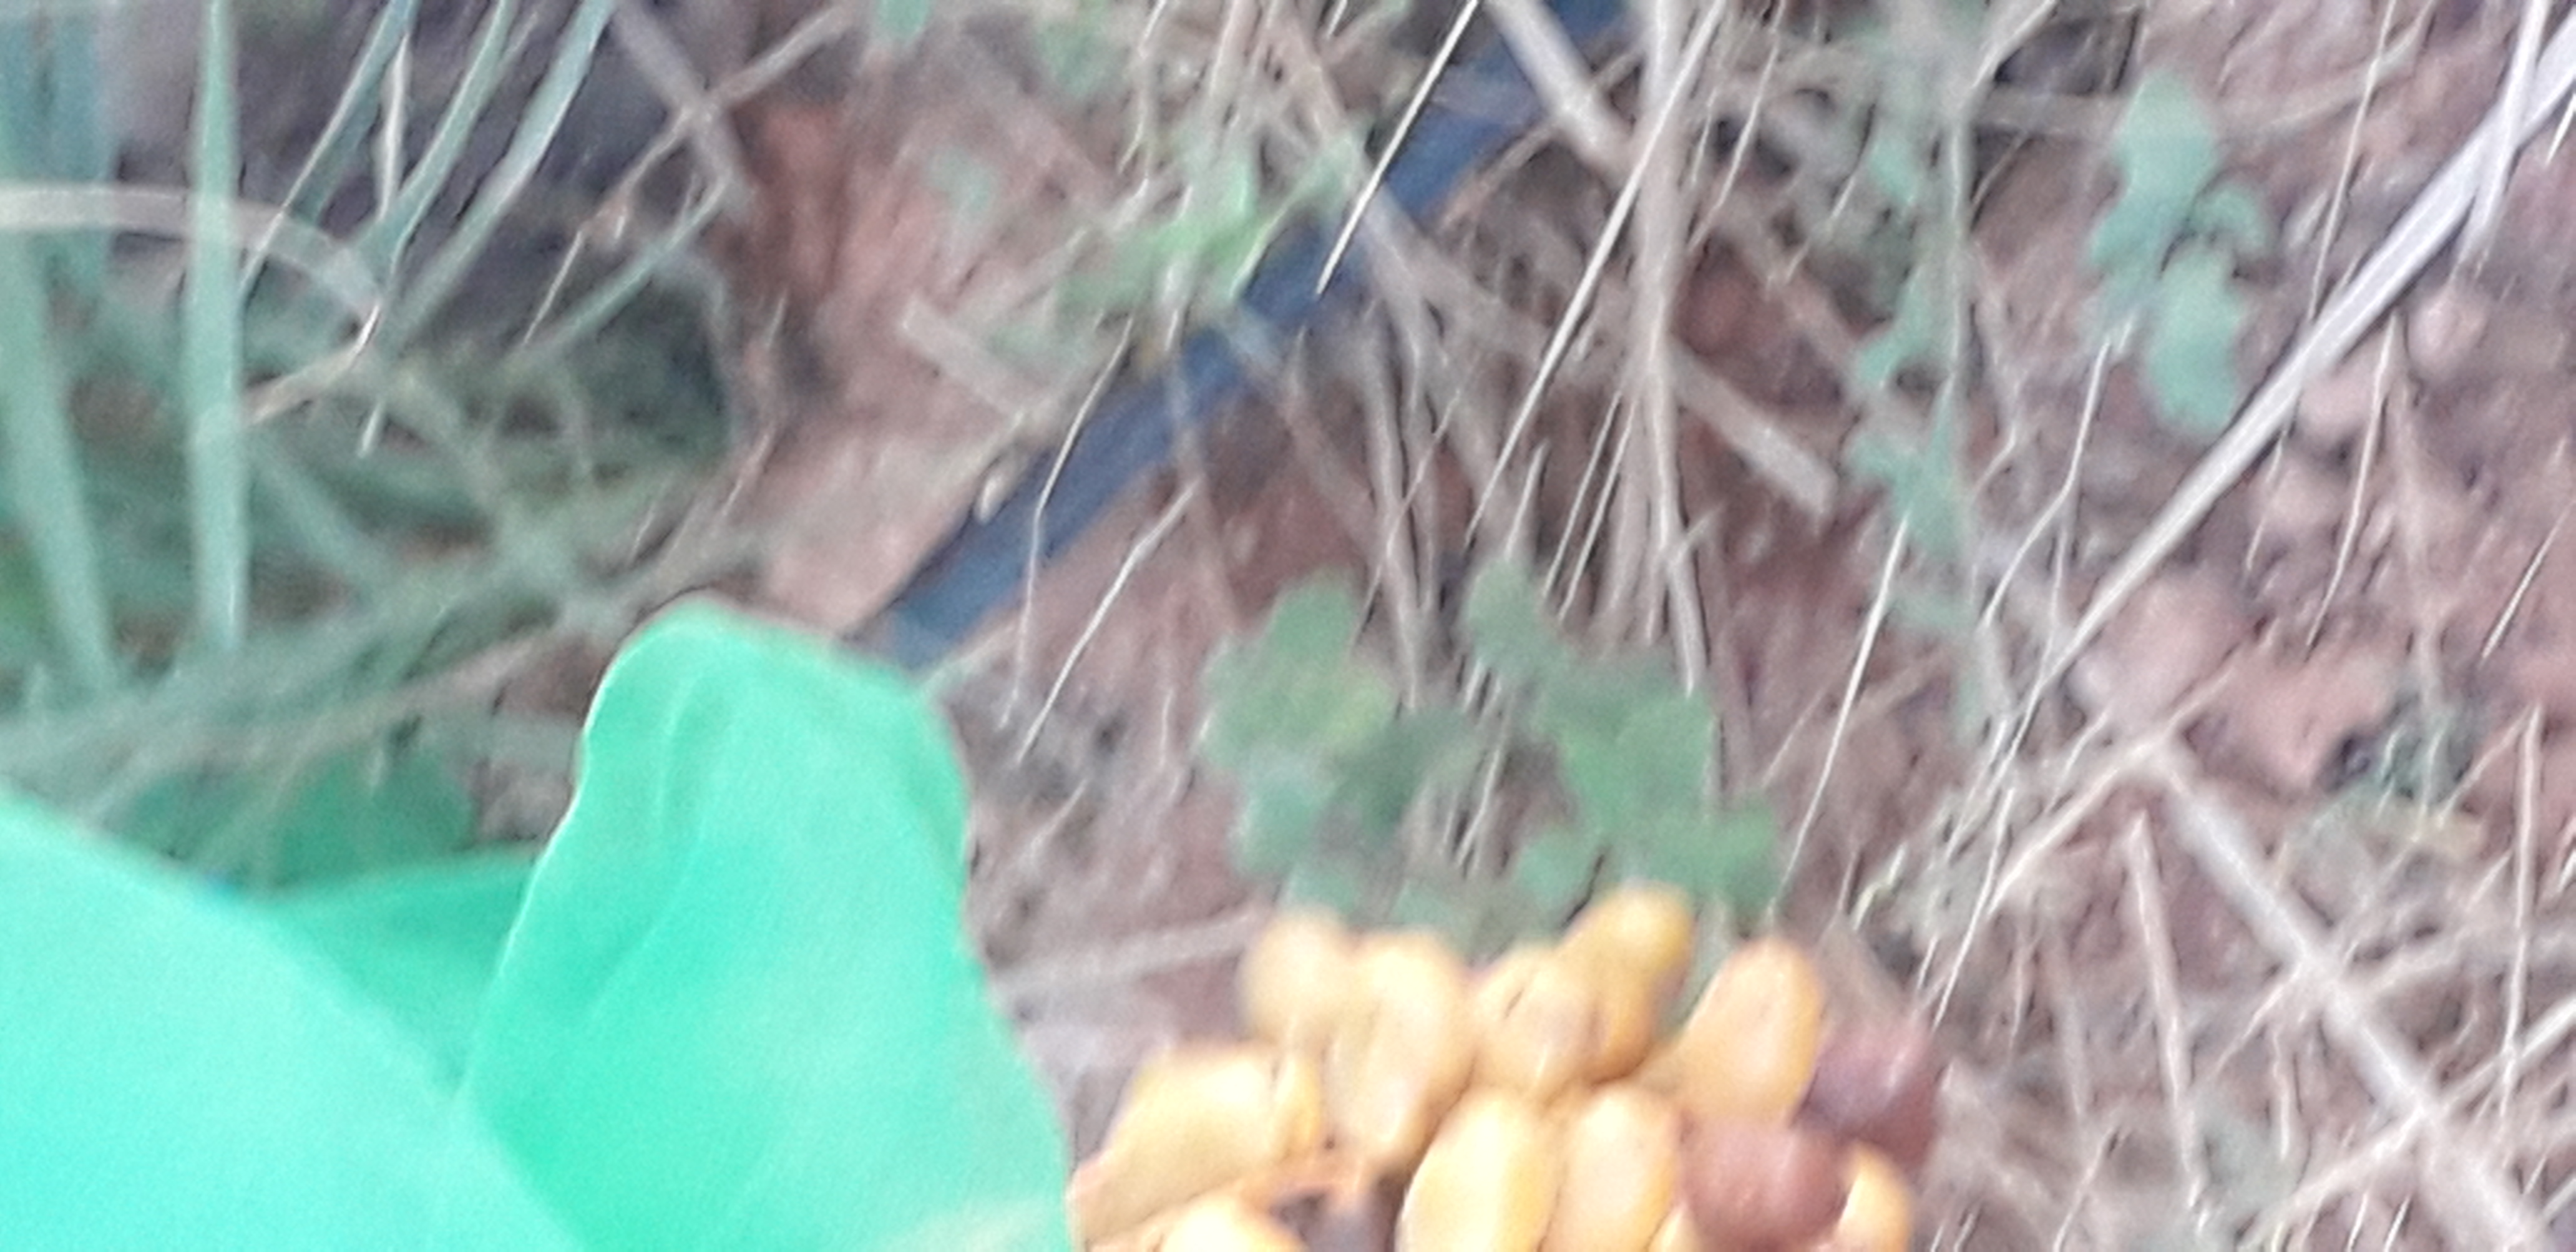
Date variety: Boufagous